Pagrus major

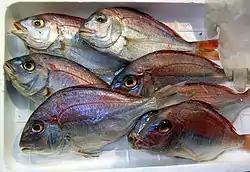
Red seabream ("madai") being sold at a market in Ueno, Japan

Red seabream is a marine subtropical oceanodromous demersal fish, found in the Northwest Pacific from the northeastern part of the South China Sea (Philippines excluded) northward to Japan. Adult fish live near the bottom of reefs at 30–200 meters deep, and are often solitary. Juveniles live in shallower waters.